Mostafa Chamran

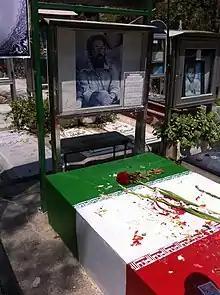
Tomb of Mostafa Chamran in the Behesht-e Zahra cemetery in Iran

With the Islamic Revolution taking place in Iran, Chamran returned to Iran. In 1979, he served as deputy prime minister in the cabinet of Mehdi Bazargan. He led the military operations in Kurdistan where Kurds rebelled against the Interim Government of Iran. He served as minister of defense from September 1979 to 1980, being the first civil defense minister of the Islamic Republic.